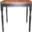
Label: table